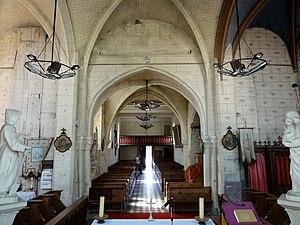
L'église Saint-Rémy de Barbery est une église catholique paroissiale située à Barbery, en France. C'est un petit édifice à nef unique, d'une facture un peu rustique, qui date pour l'essentiel du milieu du XIIᵉ siècle, pour la nef, et du milieu du XVIᵉ siècle, pour les parties orientales. Les deux premières travées de la nef ont été remaniées à l'époque moderne, et ont perdu leur intérêt, mais la troisième travée conserve une voûte d'ogives d'origine, et correspond à la base de l'ancien clocher, et en même temps à la première travée de l'ancien chœur. Vers le milieu du XVIᵉ siècle, sa seconde travée a été remplacée par un petit transept et une abside à cinq pans, et l'église de Barbery offre ainsi l'un des rares exemples d'une église rurale avec transept de cette époque. Le style est gothique flamboyant, mais les influences de la Renaissance se manifeste à travers le retour vers l'arc en plein cintre. Le chevet se distingue par l'importance de ses surfaces vitrées. L'église Saint-Rémy a été inscrite aux monuments historiques par arrêté du 24 janvier 1978.